The Sixth Sense (American TV series)

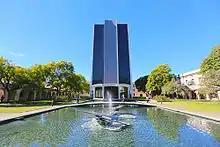
Dr. Michael Rhodes walked by Caltech's Millikan Library in the opening of "The Sixth Sense" season 1 episodes.

Dr. Michael Rhodes (Collins), a professor of parapsychology who has ESP, and his assistant Nancy Murphy (Ferrar) attempt to solve supernatural crimes and mysteries.